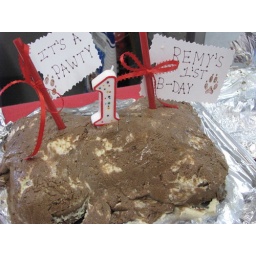
The cake was made for all dogs that were in the store ( humans had a choc cake yummmy)